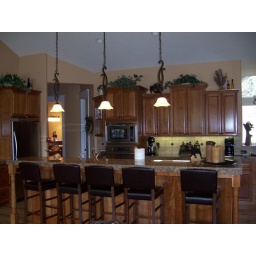
looking at the kitchen from the couch area in greatroom